Peaceful nuclear explosion

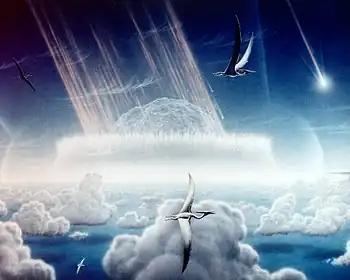
Artist's impression of the impact event that resulted in the Cretaceous–Paleogene extinction event, which resulted in the extinction of the non-avian dinosaurs some 65 million years ago. A natural impact with an explosive yield of . The most powerful man-made explosion, the Tsar Bomba, by comparison had a yield almost 2 million times smaller – . The 1994 Comet Shoemaker–Levy 9 impacts on planet Jupiter, the Tunguska and Chelyabinsk asteroid–Earth collisions of 1908 and 2013 respectively, have served as an impetus for the analysis of technologies that could prevent the destruction of human life by impact events.

A powerful solar system based "soft" X-ray, to ultraviolet, laser system has been calculated to be capable of propelling an interstellar spacecraft, by the light sail principle, to 11% of the speed of light. In 1972 it was also calculated that a 1 Terawatt, 1-km diameter X-ray laser with 1 angstrom wavelength impinging on a 1-km diameter sail, could propel a spacecraft to Alpha Centauri in 10 years.